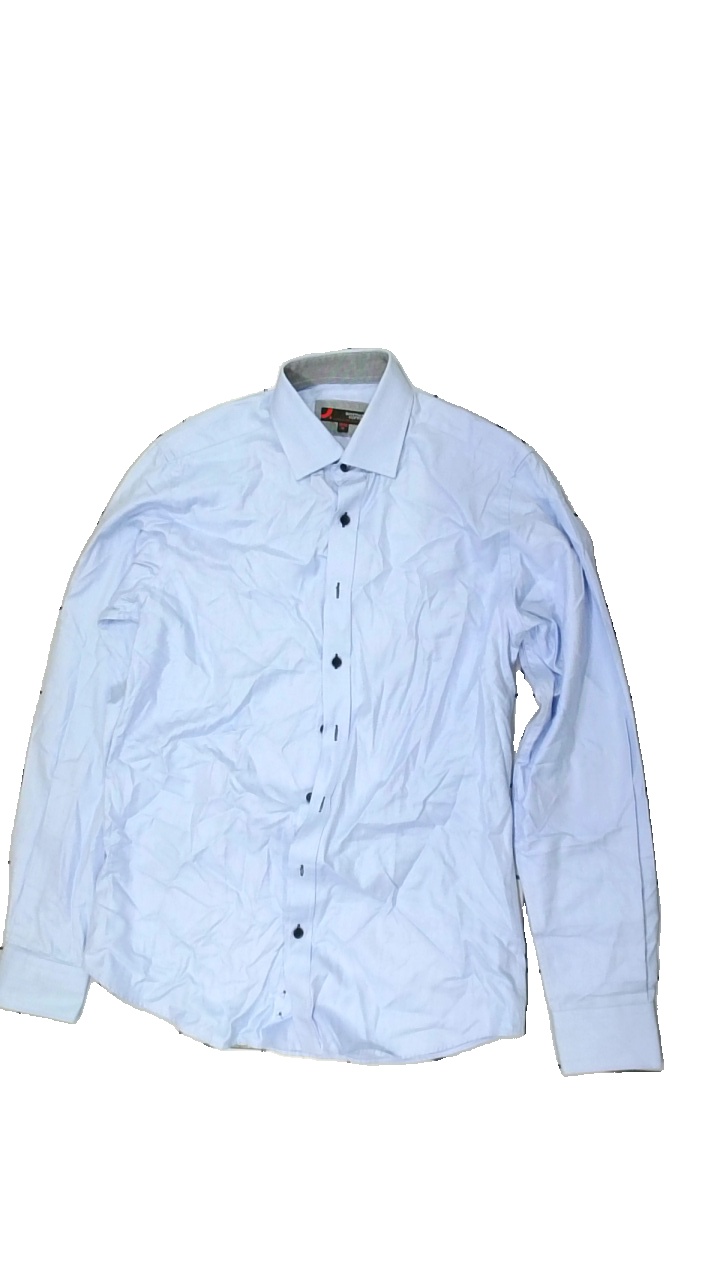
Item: Shirt (Men)
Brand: Dressman
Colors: Blue
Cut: Regular
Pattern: Other
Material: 100% cotton
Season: All
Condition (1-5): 3
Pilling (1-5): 4
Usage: Reuse
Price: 50-100